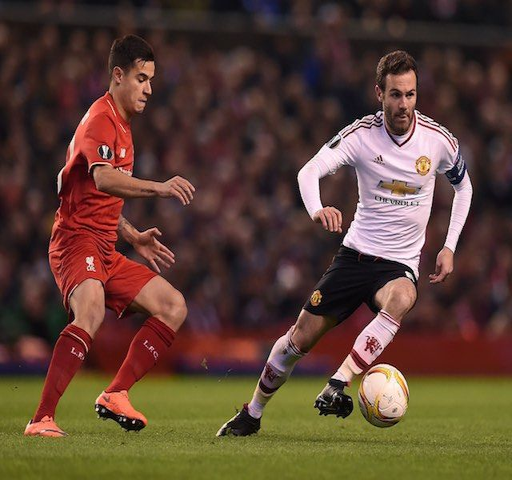
soccer player and football player in action during the game